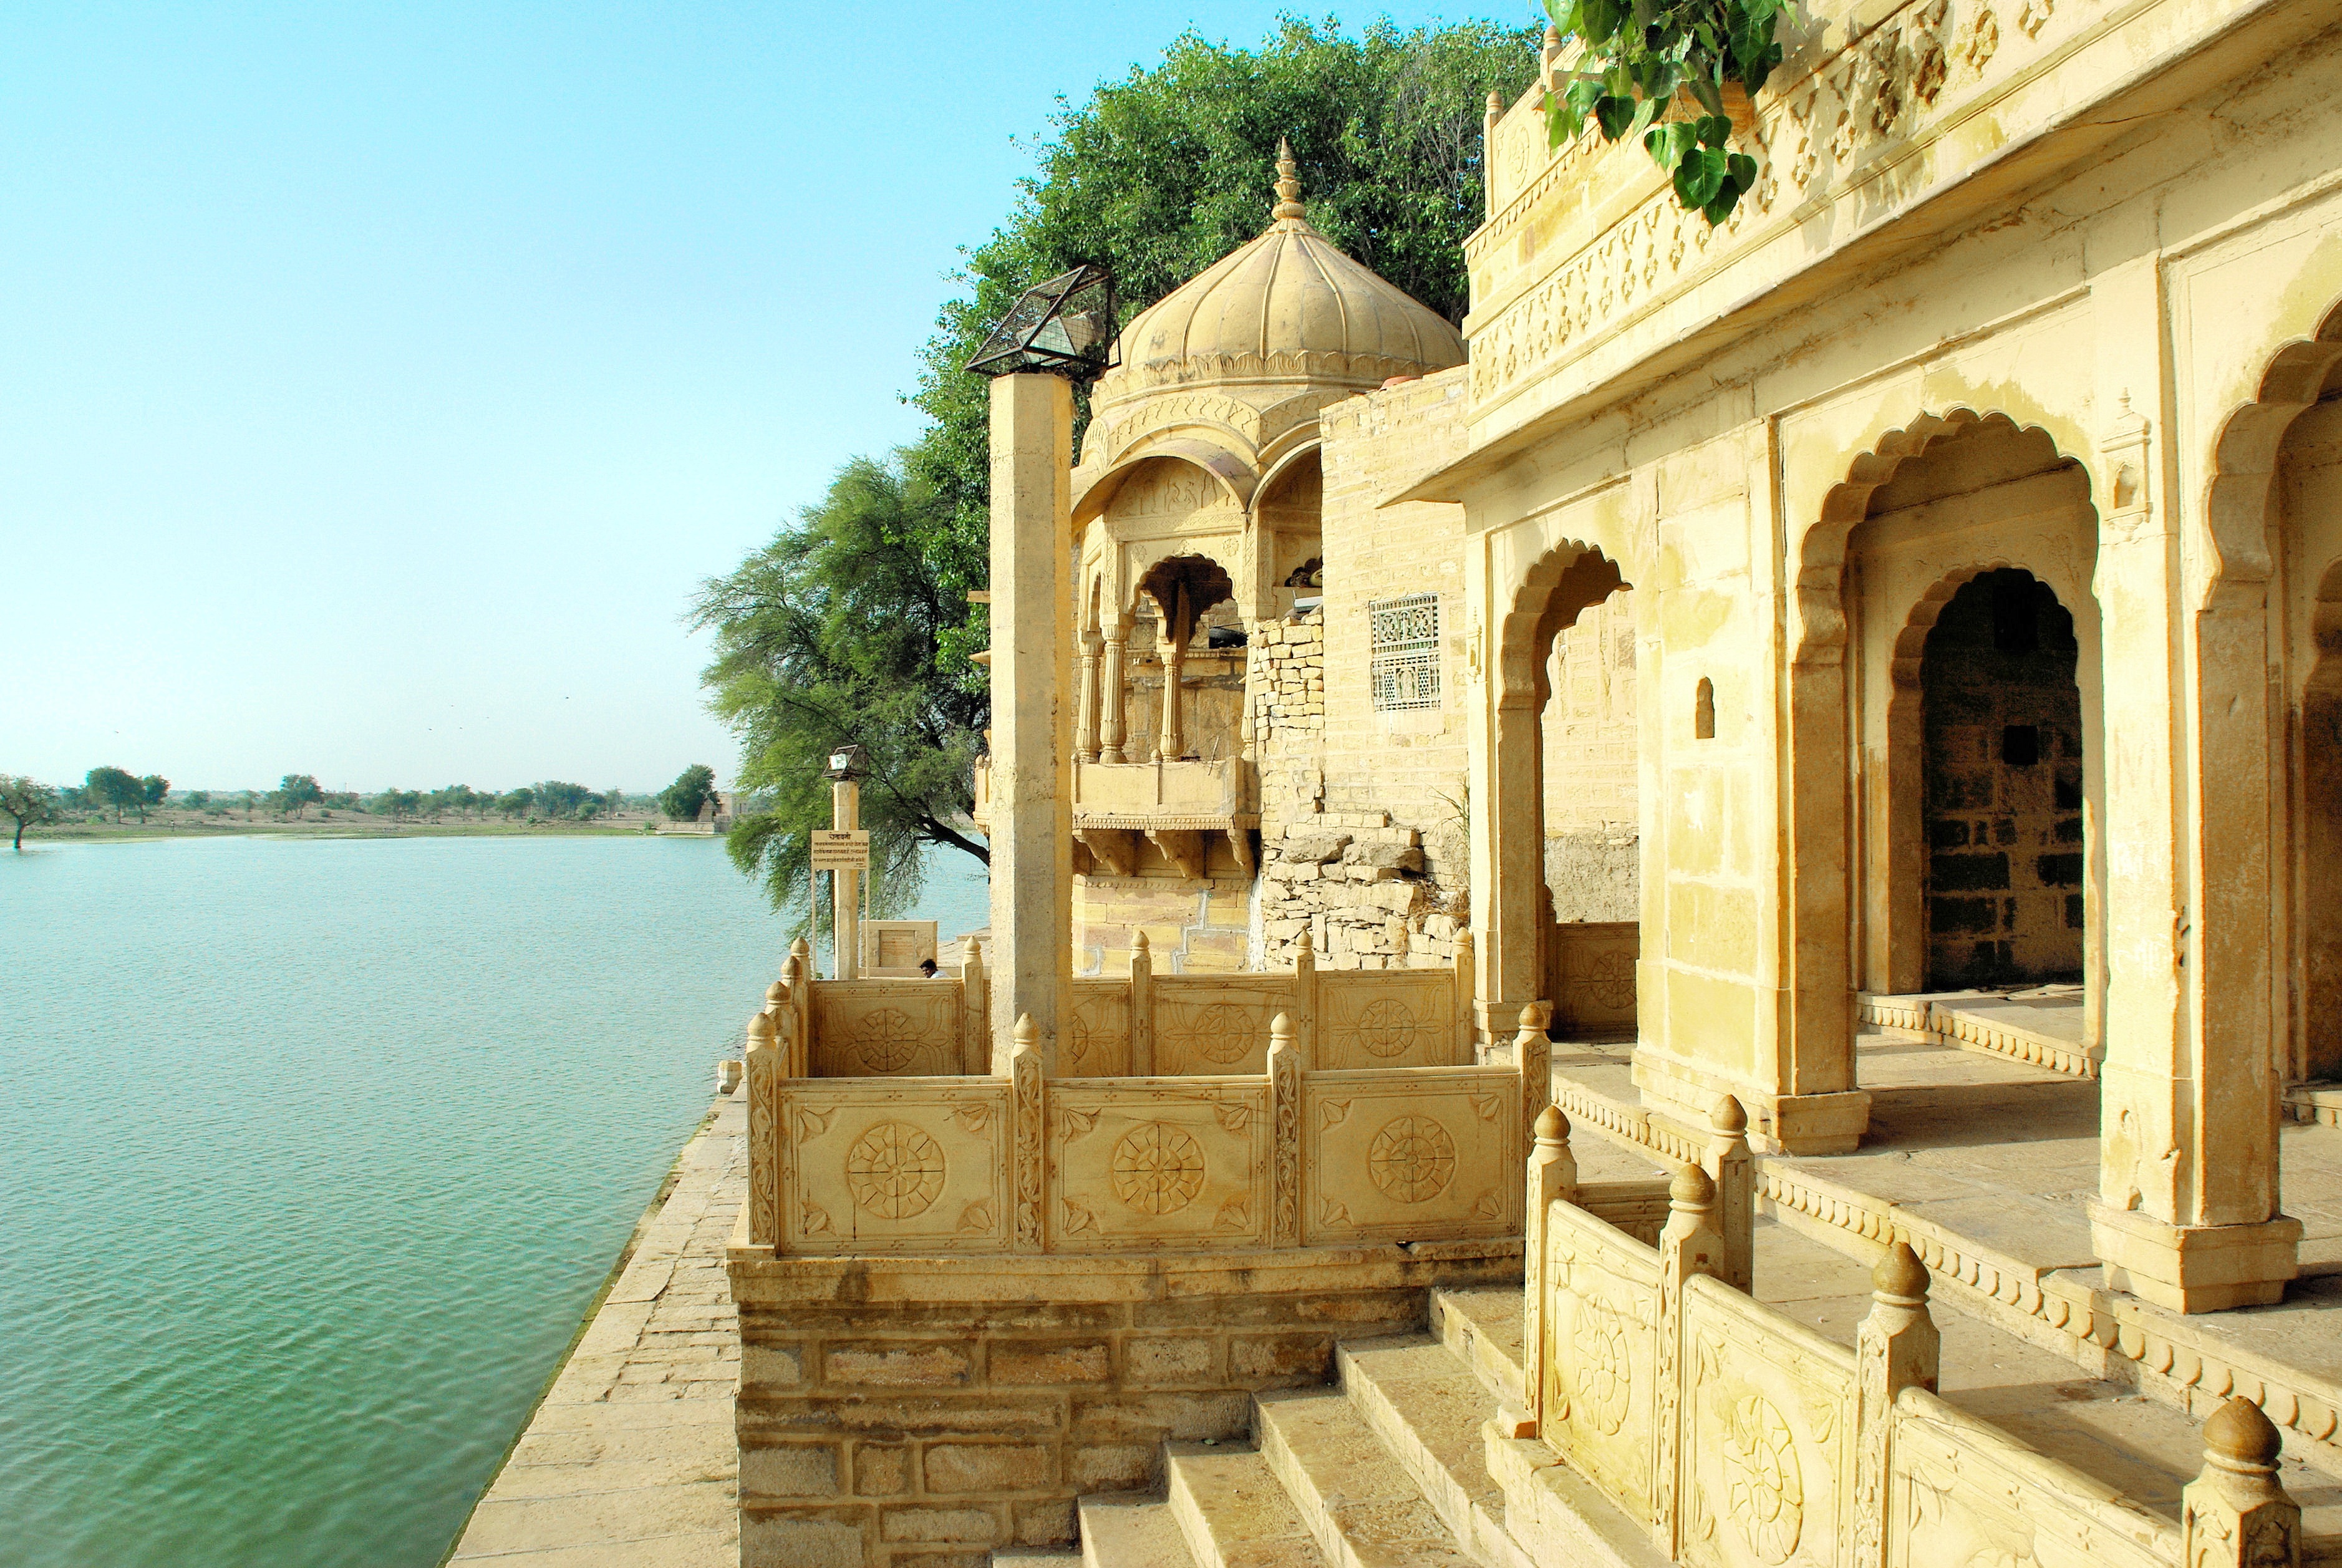
architecture, lake, palace, religion, tourism, temple, india, sacred, estate, hinduism, rajastan, ancient history